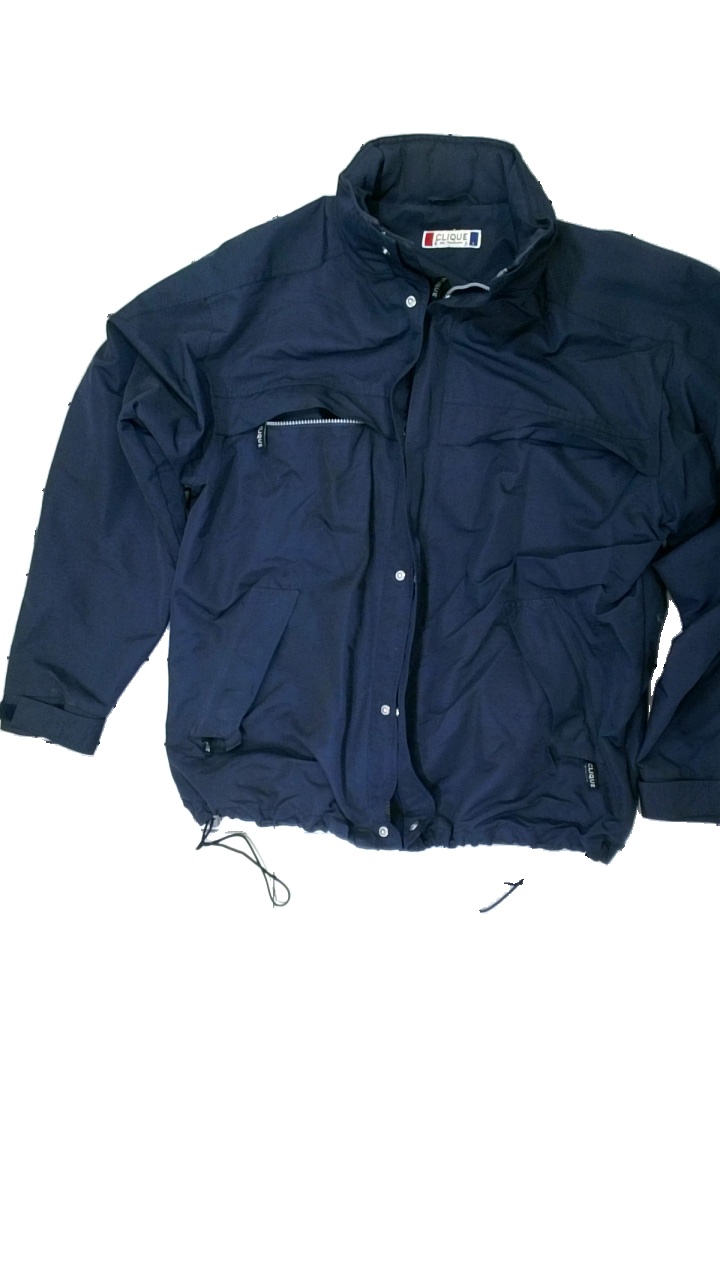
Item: Jacket (Men)
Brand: Clique
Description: blå jacka med reklam bak, fläckar över hela och hål i armhåla
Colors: Blue
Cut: Regular
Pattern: Other
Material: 100% nylone
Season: Autumn
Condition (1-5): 2
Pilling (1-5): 5
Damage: hål i armhåla
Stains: Major
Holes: Major
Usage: Export
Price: <50